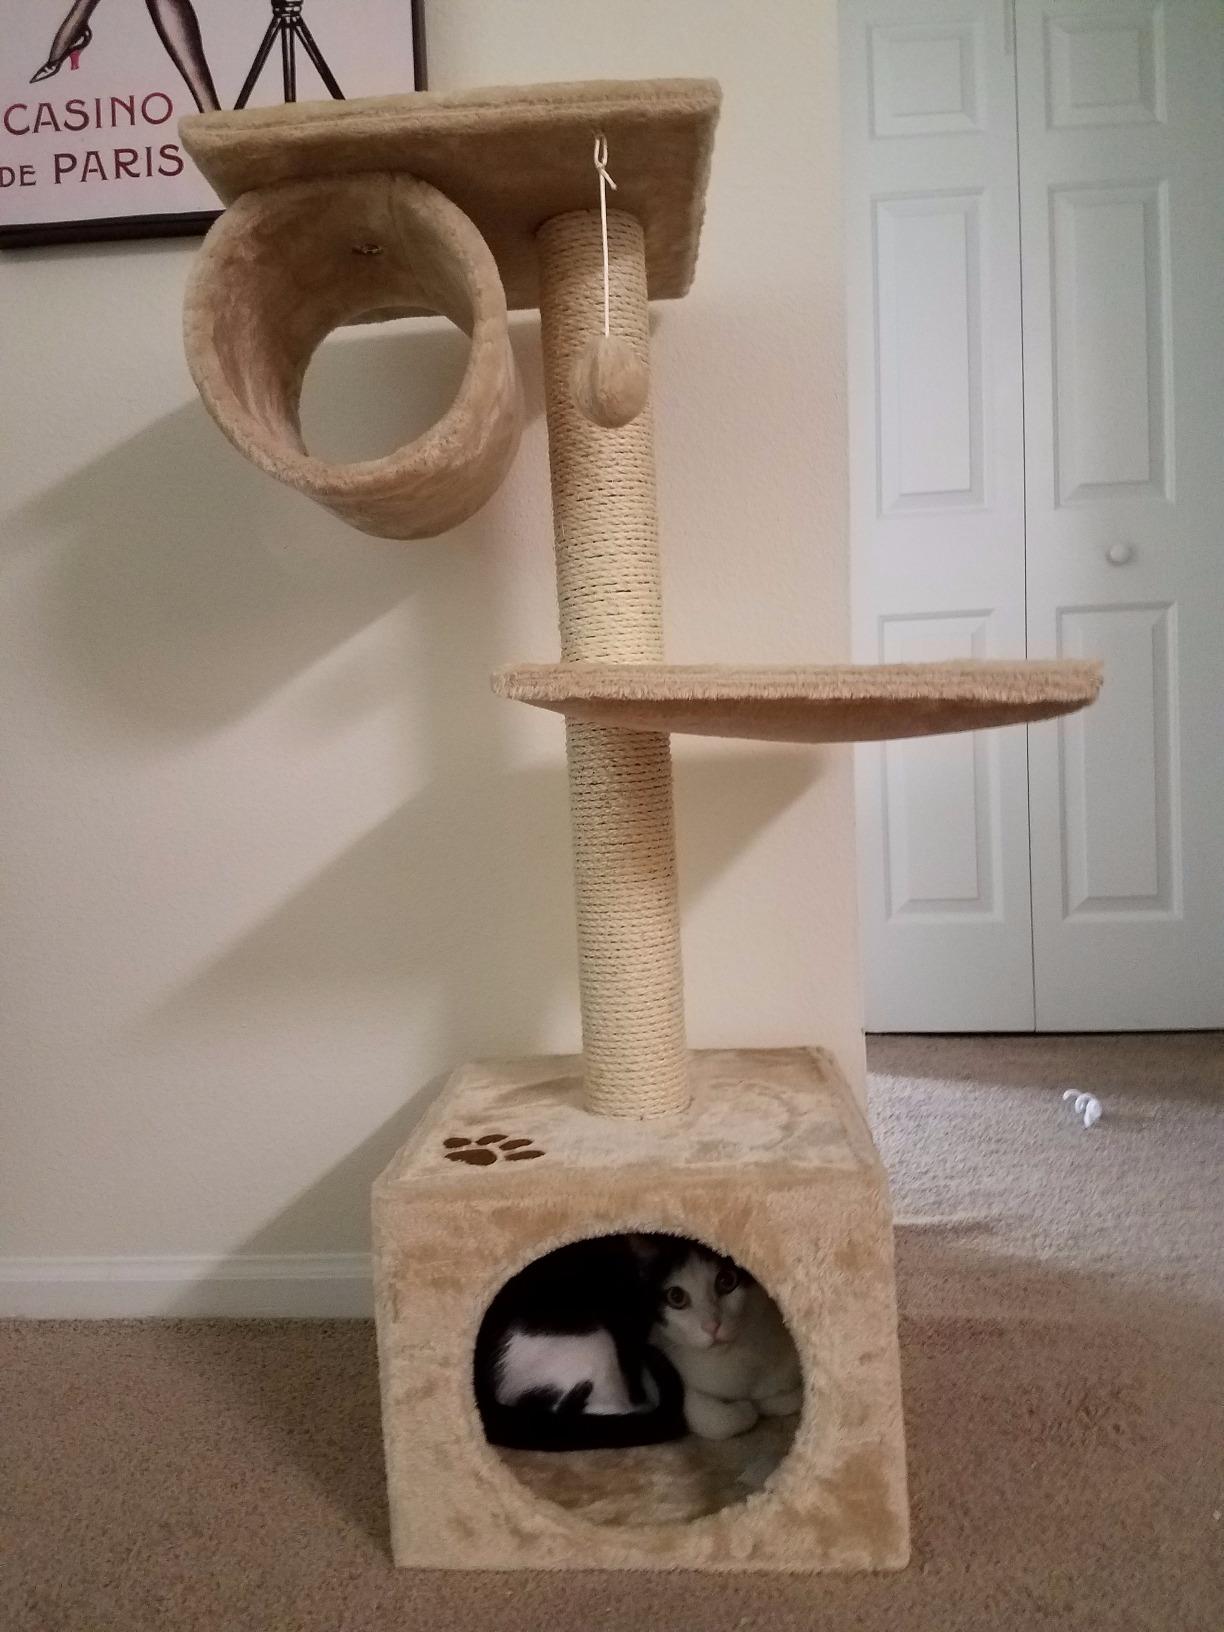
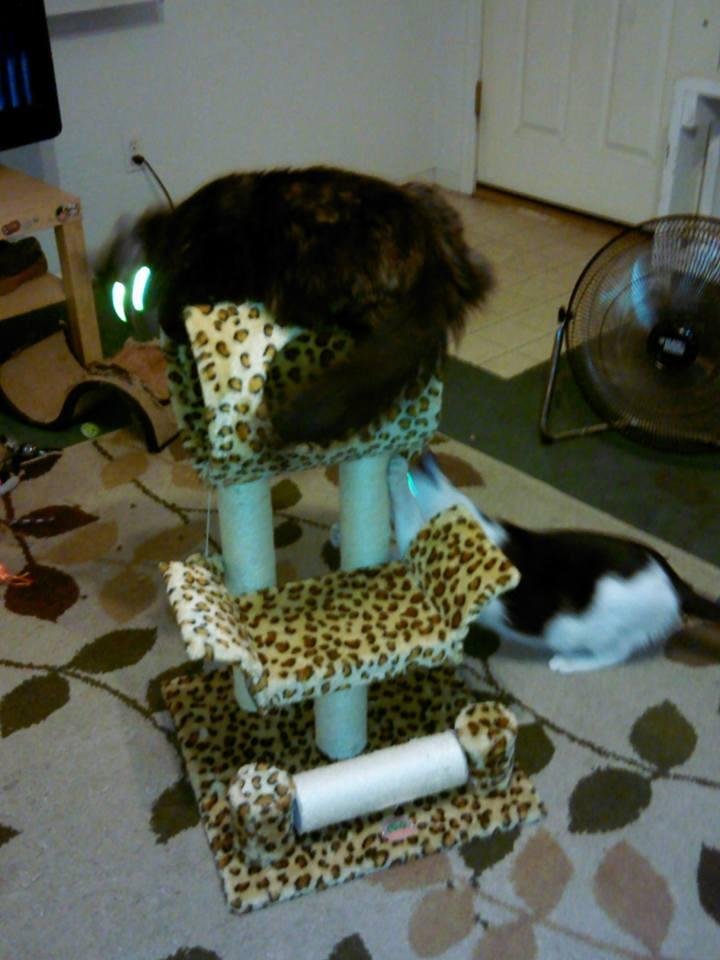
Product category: items_cat tree
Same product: no